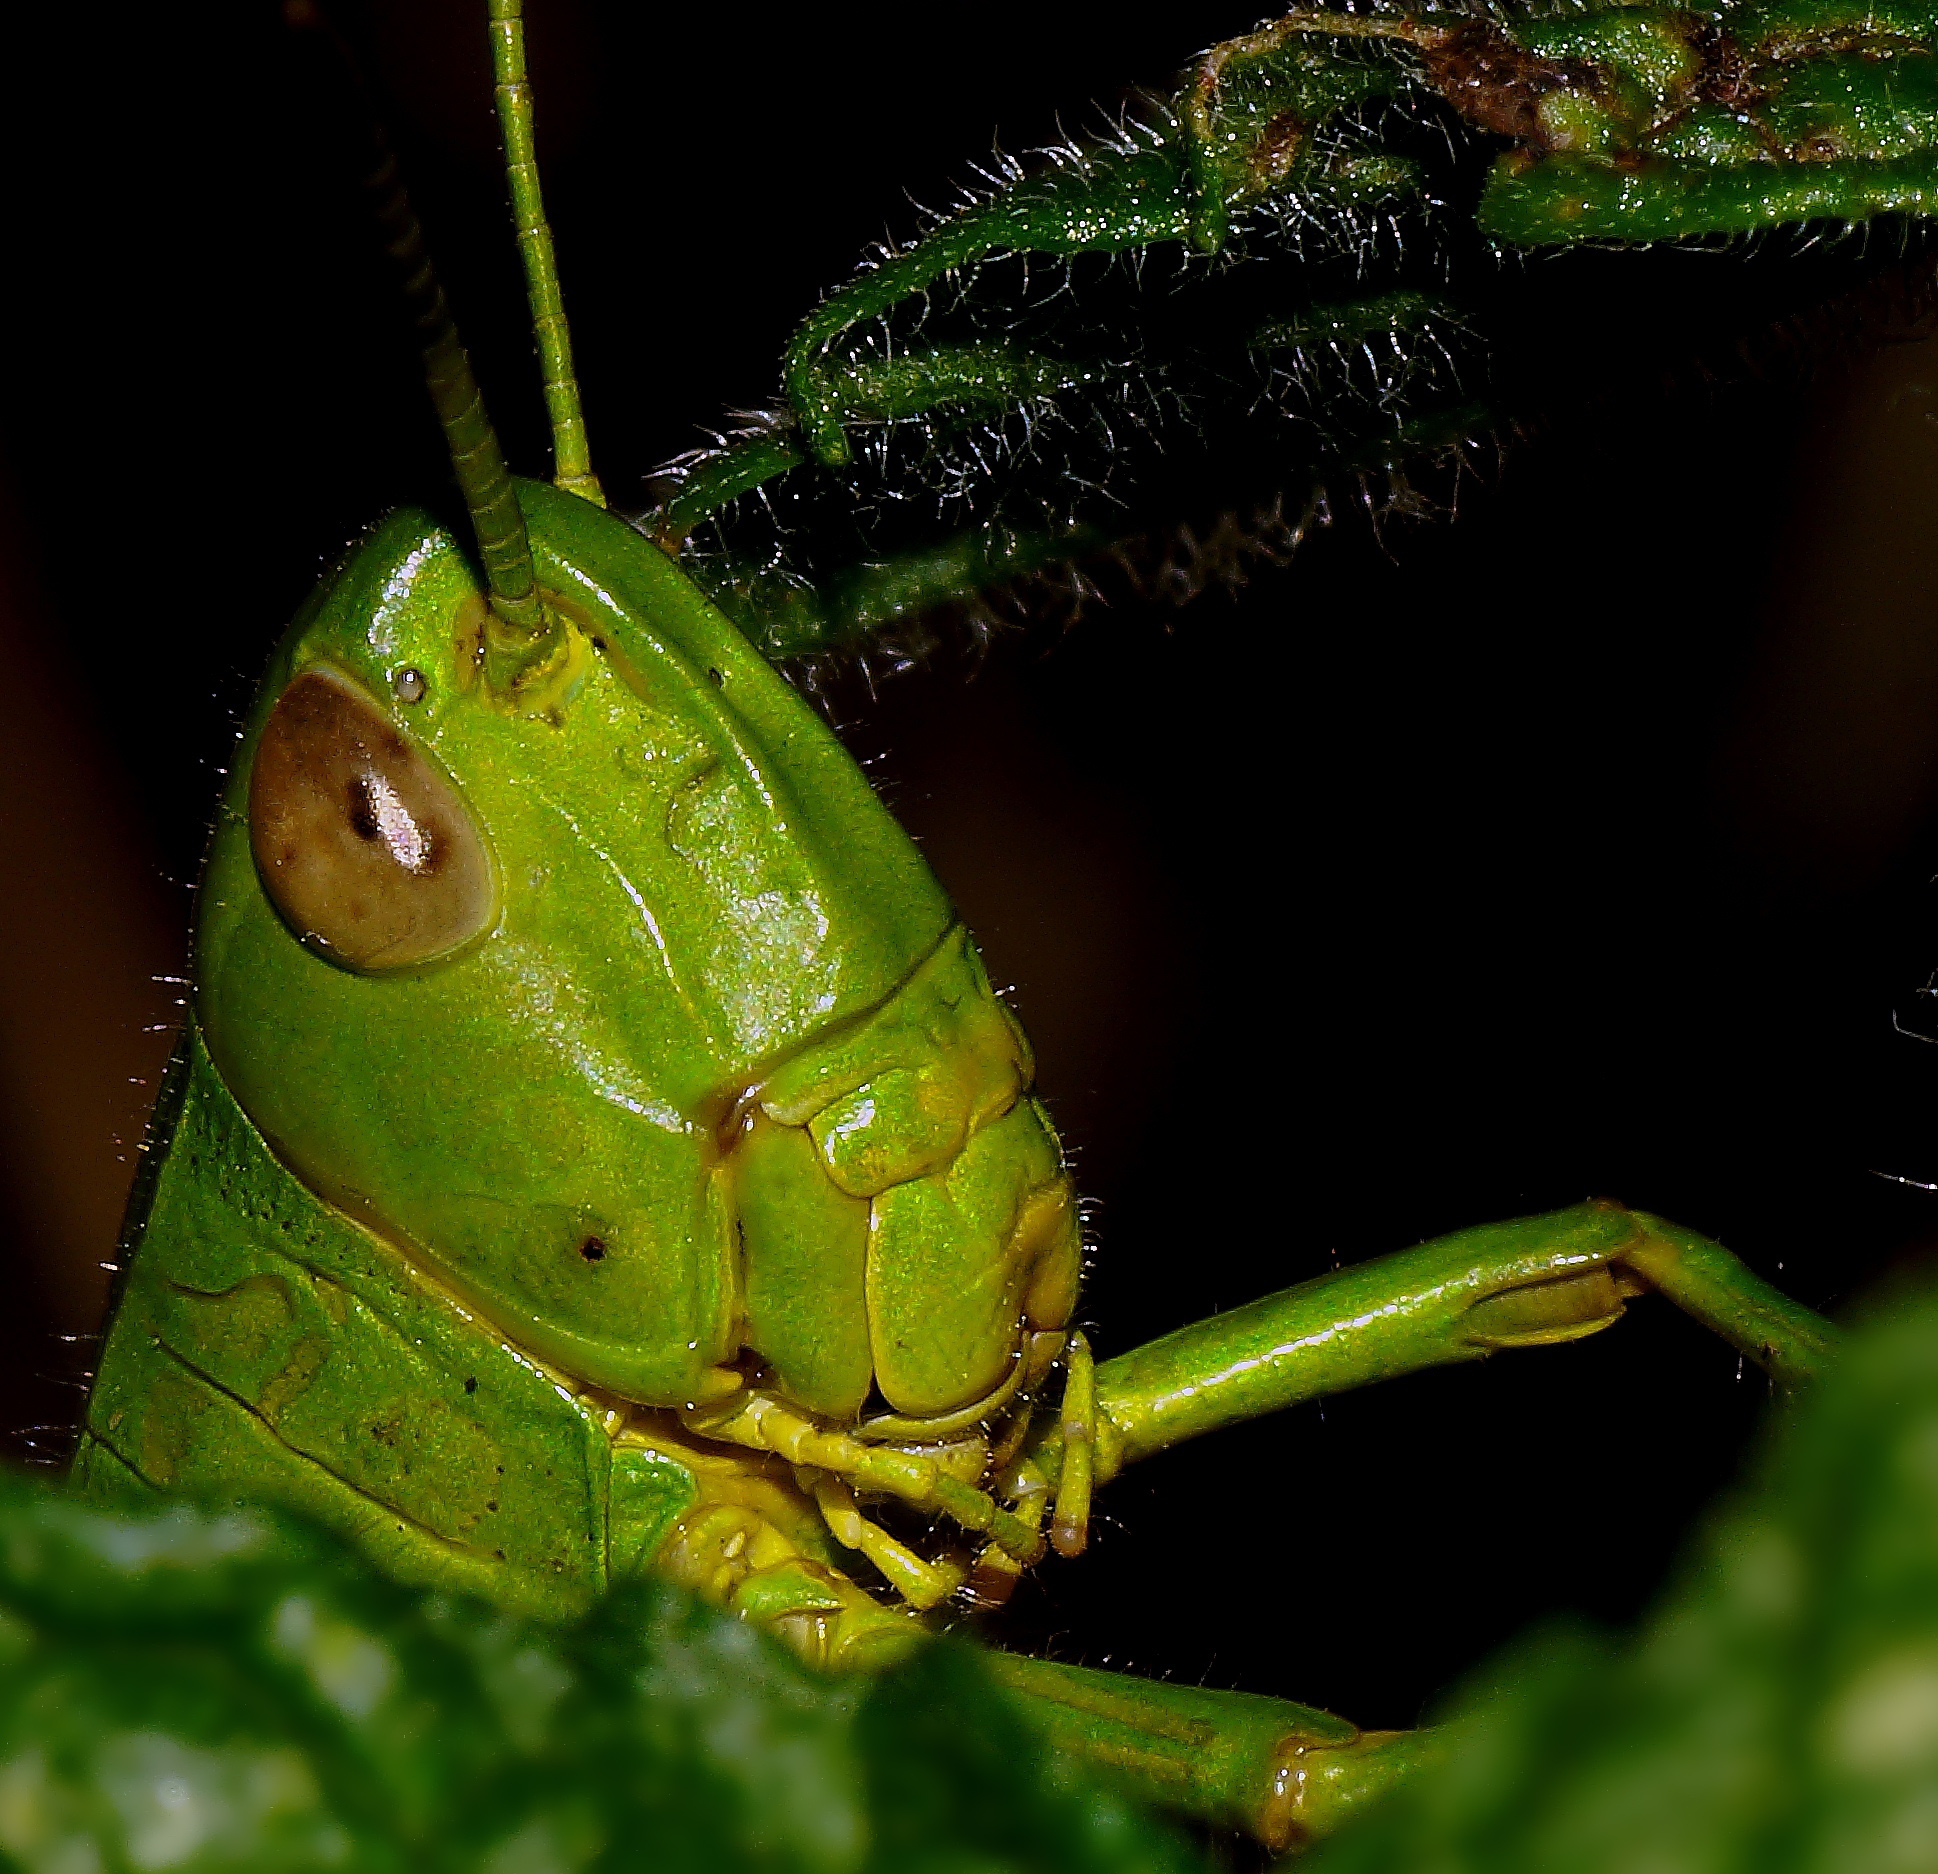
nature, photography, photo, green, insect, macro, fauna, invertebrate, close up, animals, naturaleza, tamron90mmmacro, a77, g, ggl1, gaby1, xovesphoto, animales, gphoto, gabrielcorua, xelodegalicia, sonya77v, sonyslta77v, macro photography, arthropod, leaf beetle